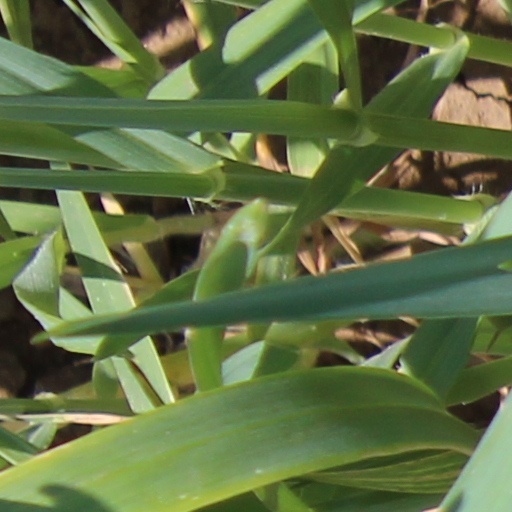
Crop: wheat